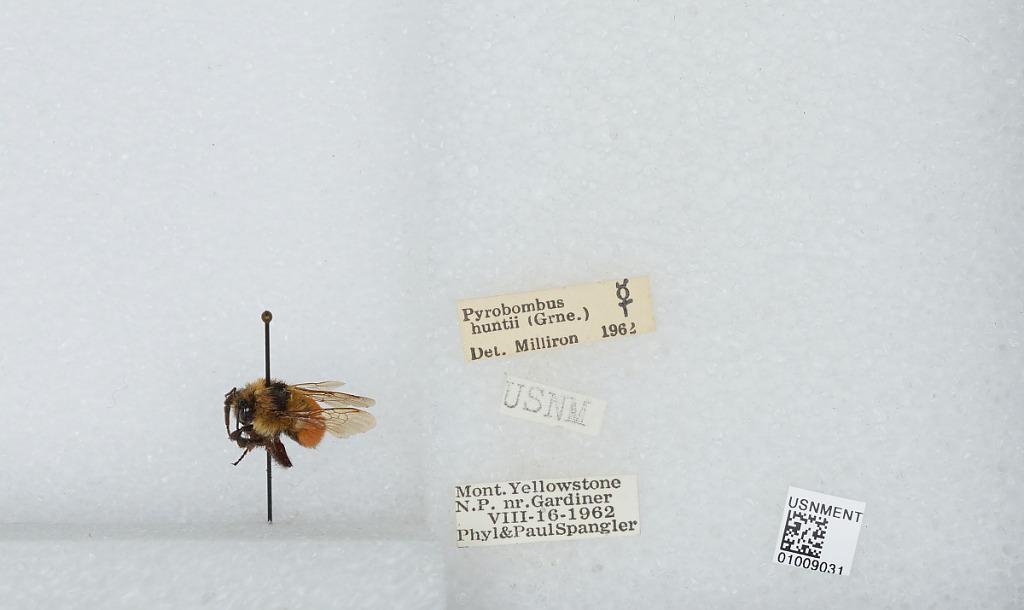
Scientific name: Bombus (Pyrobombus) huntii Greene
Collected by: P. Spangler
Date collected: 1962-8-16
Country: United States
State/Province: Montana
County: Park
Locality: Yellowstone National Park, near Gardiner
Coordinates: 45.0264, -110.702
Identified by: Milliron